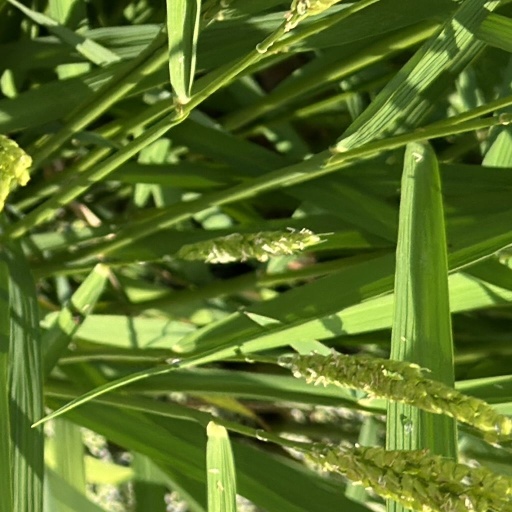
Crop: rice